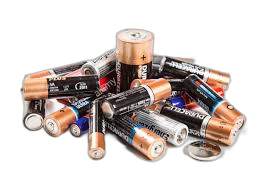
Waste category: battery